The Adventures of Martin Eden

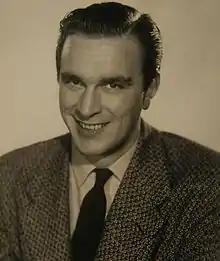
Ian MacDonald in 'The Adventures of Martin Eden'

The Adventures of Martin Eden is a 1942 (~$ in ) black-and-white adventure film directed by Sidney Salkow and starring Glenn Ford and Claire Trevor. It is based on Jack London's novel "Martin Eden" (1909).